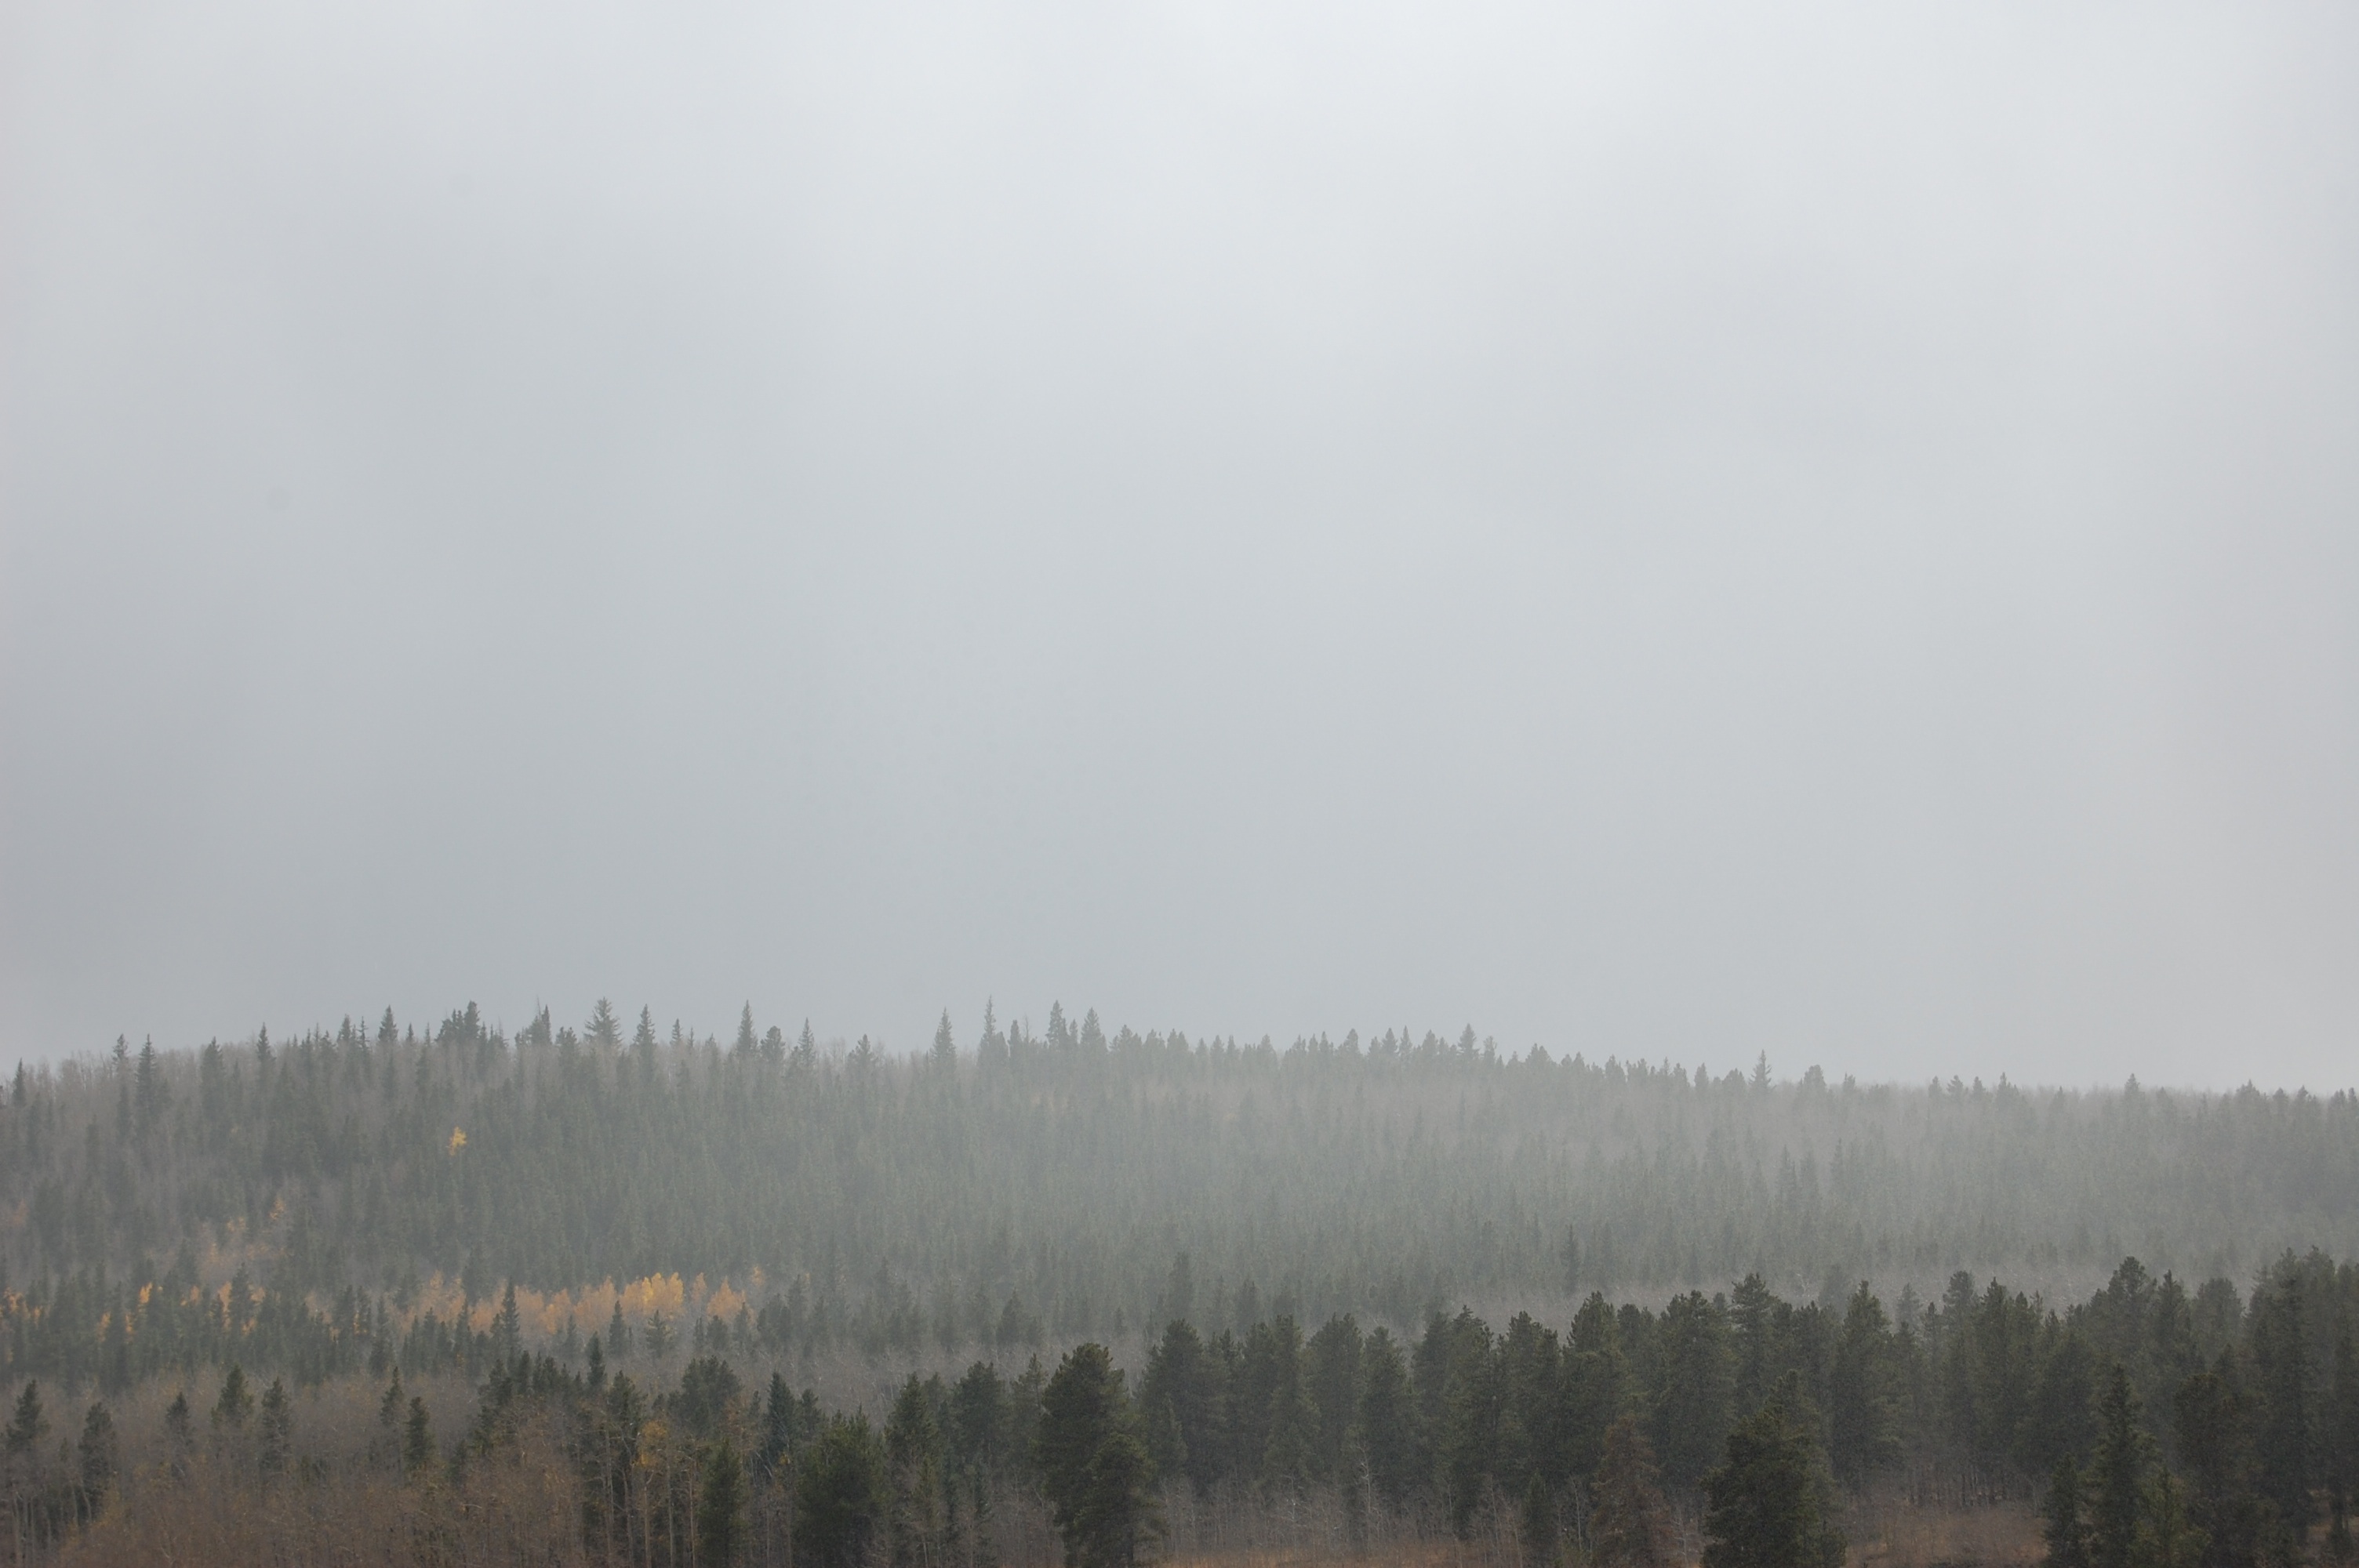
landscape, tree, forest, mountain, fog, mist, morning, weather, haze, habitat, natural environment, atmospheric phenomenon